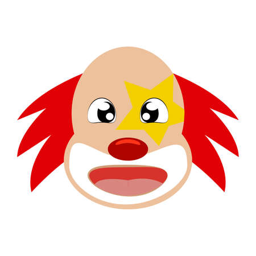
abstract cute clown on a white background .